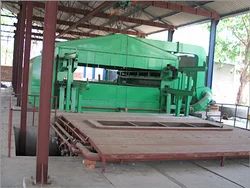
Label: Furnaces_and_Galvanizing_Plants